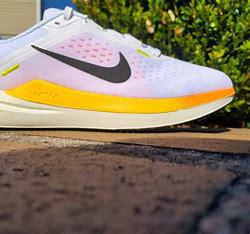
Brand: Nike
Model: Winflo 10